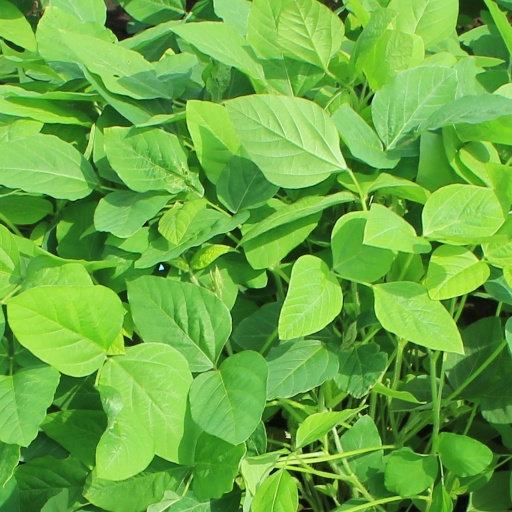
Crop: soybean